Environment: real
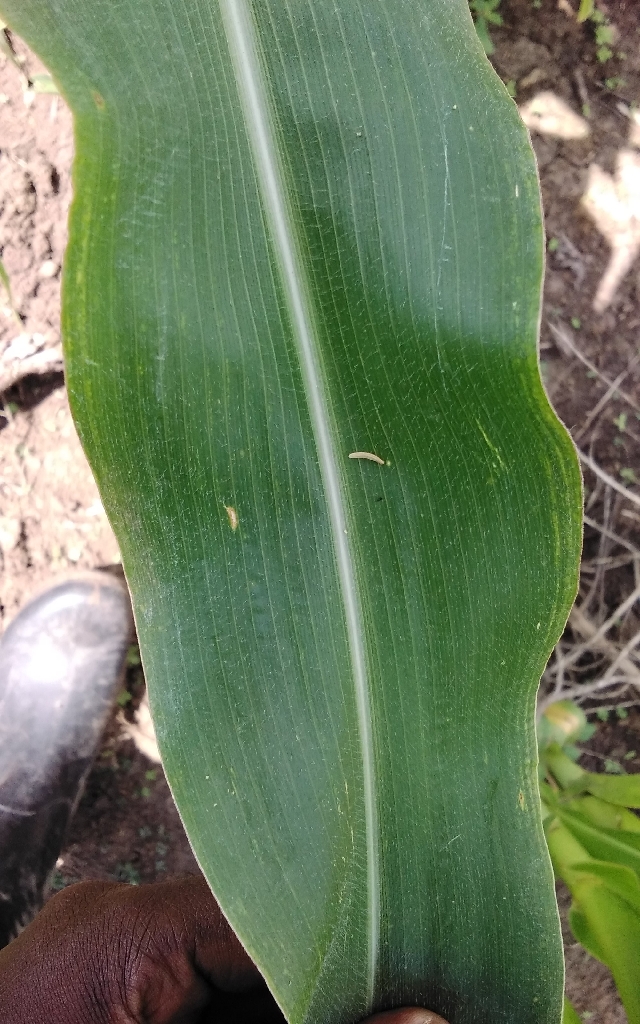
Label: healthy